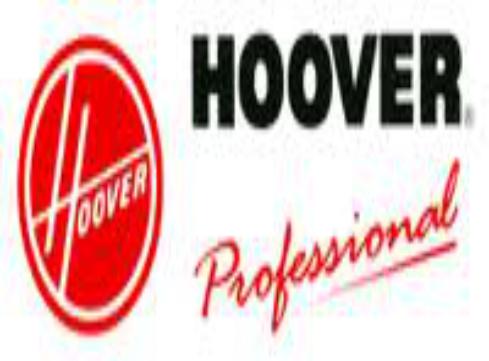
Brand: Hoover
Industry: Leisure